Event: Nepal Earthquake
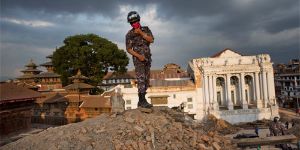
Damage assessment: damage